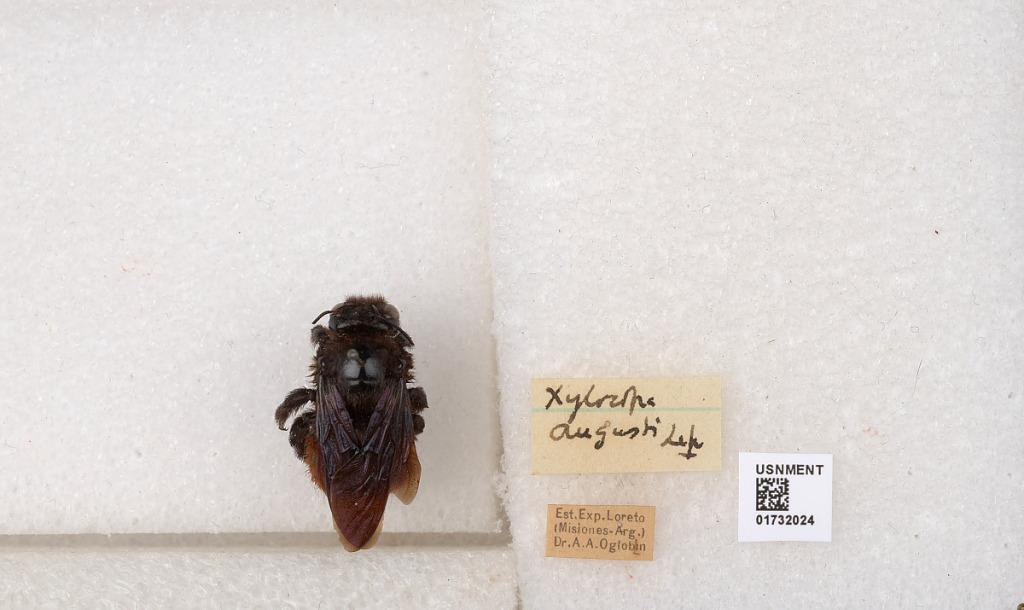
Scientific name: Xylocopa (Neoxylocopa) augusti Lepeletier
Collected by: Oglobin
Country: Argentina
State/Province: Misiones
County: Departamento de Candelaria
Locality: Est. Exp. Loreto
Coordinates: -27.4677, -55.7434